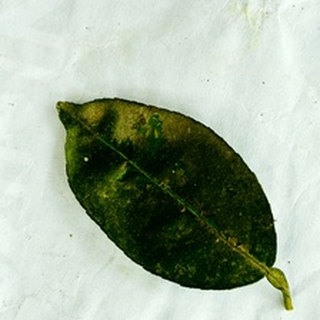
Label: lemon_sooty_mould